Arne Hyttnes

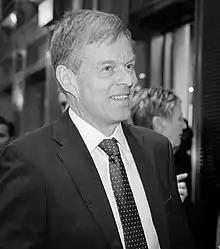
Arne Hyttnes

He hails from Lesjaskog, and graduated from the Norwegian School of Economics and Business Administration with the siv.øk. degree in 1975. He started his career in Arthur Andersen & Co in 1975, and was then hired in Den norske Creditbank in 1976. He was the bank's regional director in Oslo in the 1980s. The bank was bought by Bergen Bank which was bought by Den norske Bank. In the latter company he became regional director in Innlandet, based in Gjøvik. In 1997 he was appointed as the managing director of the Norwegian Industrial and Regional Development Fund. He remained here until 2002, when he was hired as managing director in the Norwegian Savings Banks Association. In late 2009 he was selected to double as managing director of the new organization Finance Norway. He is also the manager for the Norwegian Banks' Guarantee Fund.